Thomas Hazzard

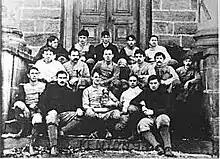
1893 Kenyon College football team

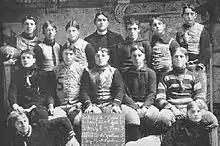
The 1899 Sidney High football team coached by Hazzard

Hazzard coached Sidney High School football team from 1897 to 1900 where he never lost a game. In 1901 he moved onto Miami University. Hazzard coached the 1901 football team at Miami, which was known for a strong defense that gave up less than six points a game. The offence had trouble scoring in the first three games, starting the season 0–2–1, with close losses to Wittenberg (12–0) and Dayton Athletic Club (5–0) and a 0–0 tie to Earlham. The joke around campus was,